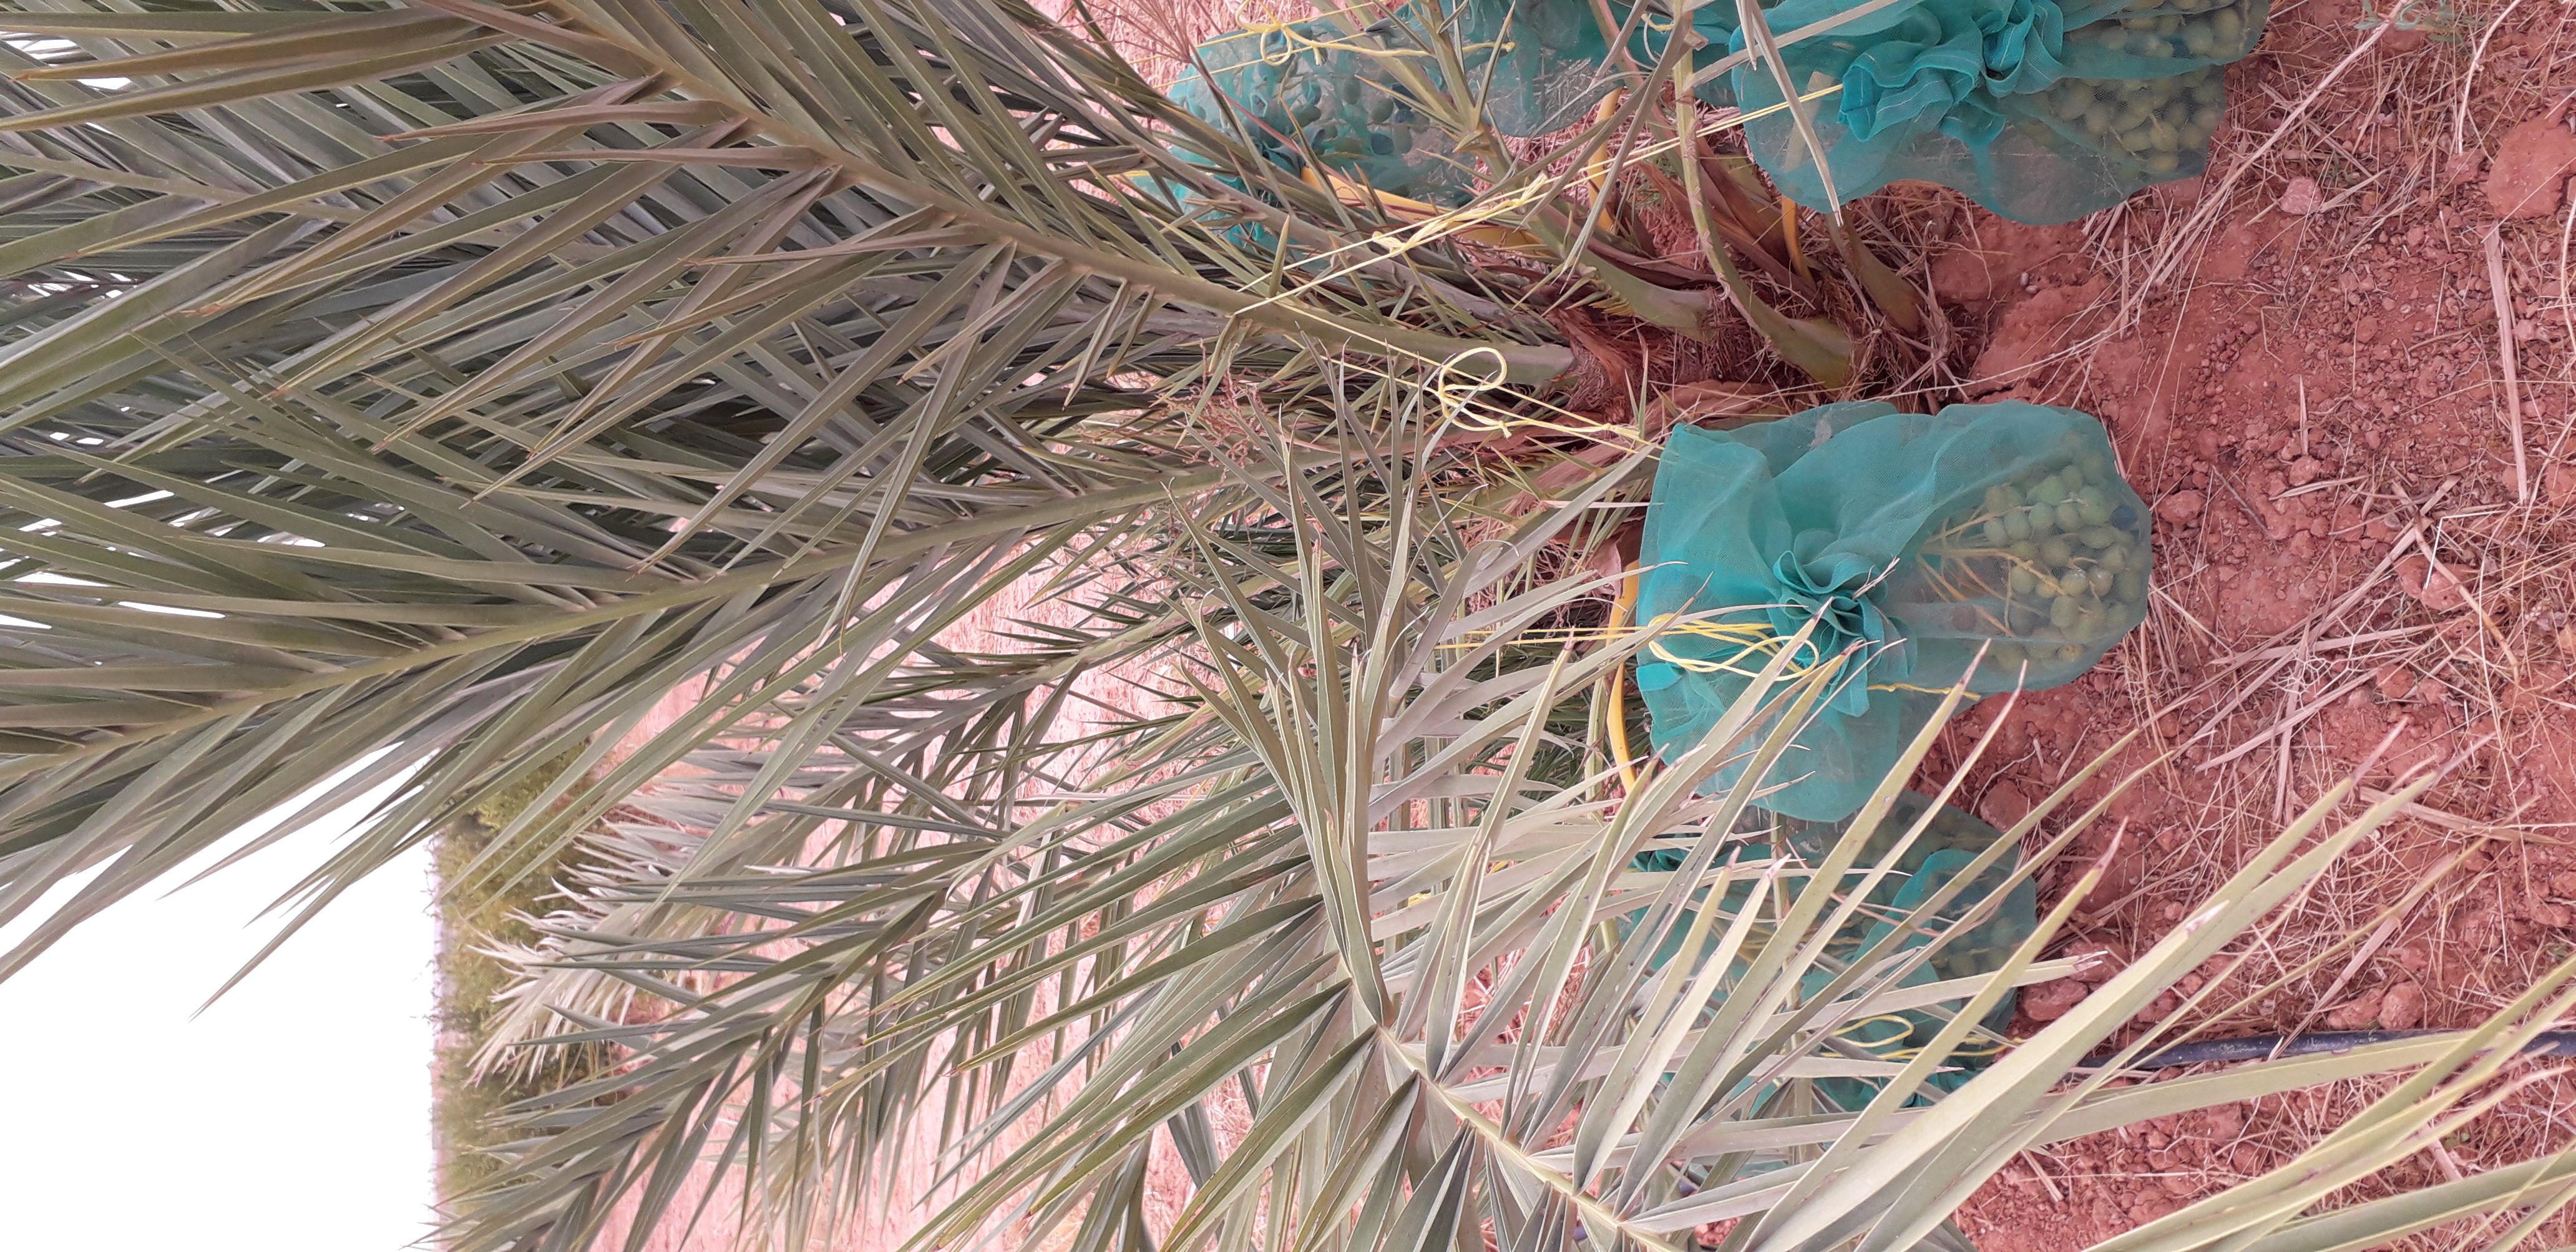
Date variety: kholt